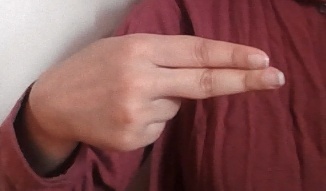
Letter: ain